Hang gliding

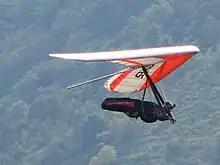
Hang glider just after launch from Salève, France

Hang gliding is an air sport or recreational activity in which a pilot flies a light, non-motorised, fixed-wing heavier-than-air aircraft called a hang glider. Most modern hang gliders are made of an aluminium alloy or composite frame covered with synthetic sailcloth to form a wing. Typically the pilot is in a harness suspended from the airframe, and controls the aircraft by shifting body weight in opposition to a control frame.